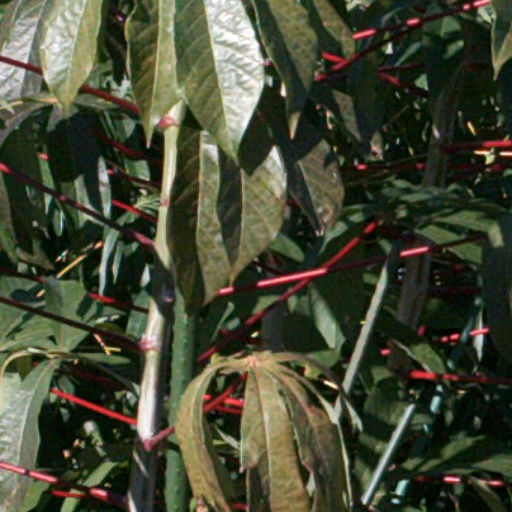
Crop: cassava